New York State Route 336

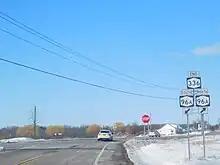
NY 336 at NY 96A in Fayette

In the 1930 renumbering of state highways in New York, hundreds of state-maintained roads were given signed numbers for the first time. By the following year, NY 336 was assigned to an alignment extending for from NY 15A (now NY 96A) just north of the town line in Fayette to NY 44 (NY 414) south of the hamlet of Fayette. The new route utilized the state-owned section of the Fayette–Varick town line road and the small section of the MacDougall–East Geneva road that curved into Fayette. The segment of NY 336 east of NY 15 (NY 96) was accepted into the state highway system in the early 1930s.